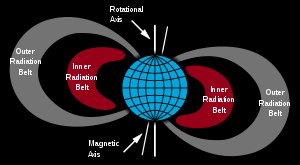
Jordens magnetfelt
I Jordens magnetosfære opkoncentreres elektrisk ladede partikler i 2 strålingsbælter, som er næsten symmetriske, når set mod eller fra Solen – og stærkt asymmetriske, når set fra et punkt langs tangenten til jordens sted på jordbanen. Strålingsbælterne kaldes indre Van Allen strålingsbælte og ydre Van Allen strålingsbælte. Strålingsbælterne slingrer lidt gennem døgnet pga. linje vinkelforskellen mellem de geografiske nord/syd-poler hvorom jorden roterer og de magnetiske nord-/syd-poler.
"Jordens magnetfelt er et magnetfelt, som har sydpol et stykke fra jordens geografiske nordpol – og som har nordpol et stykke fra jordens geografiske sydpol. Det er grunden til, at et kompas' nordpol nålende peger mod den magnetiske sydpol et stykke fra den geografiske ""nordpol"" – og at en kompasnåls sydpol peger mod den magnetiske nordpol et stykke fra den geografiske ""sydpol"".